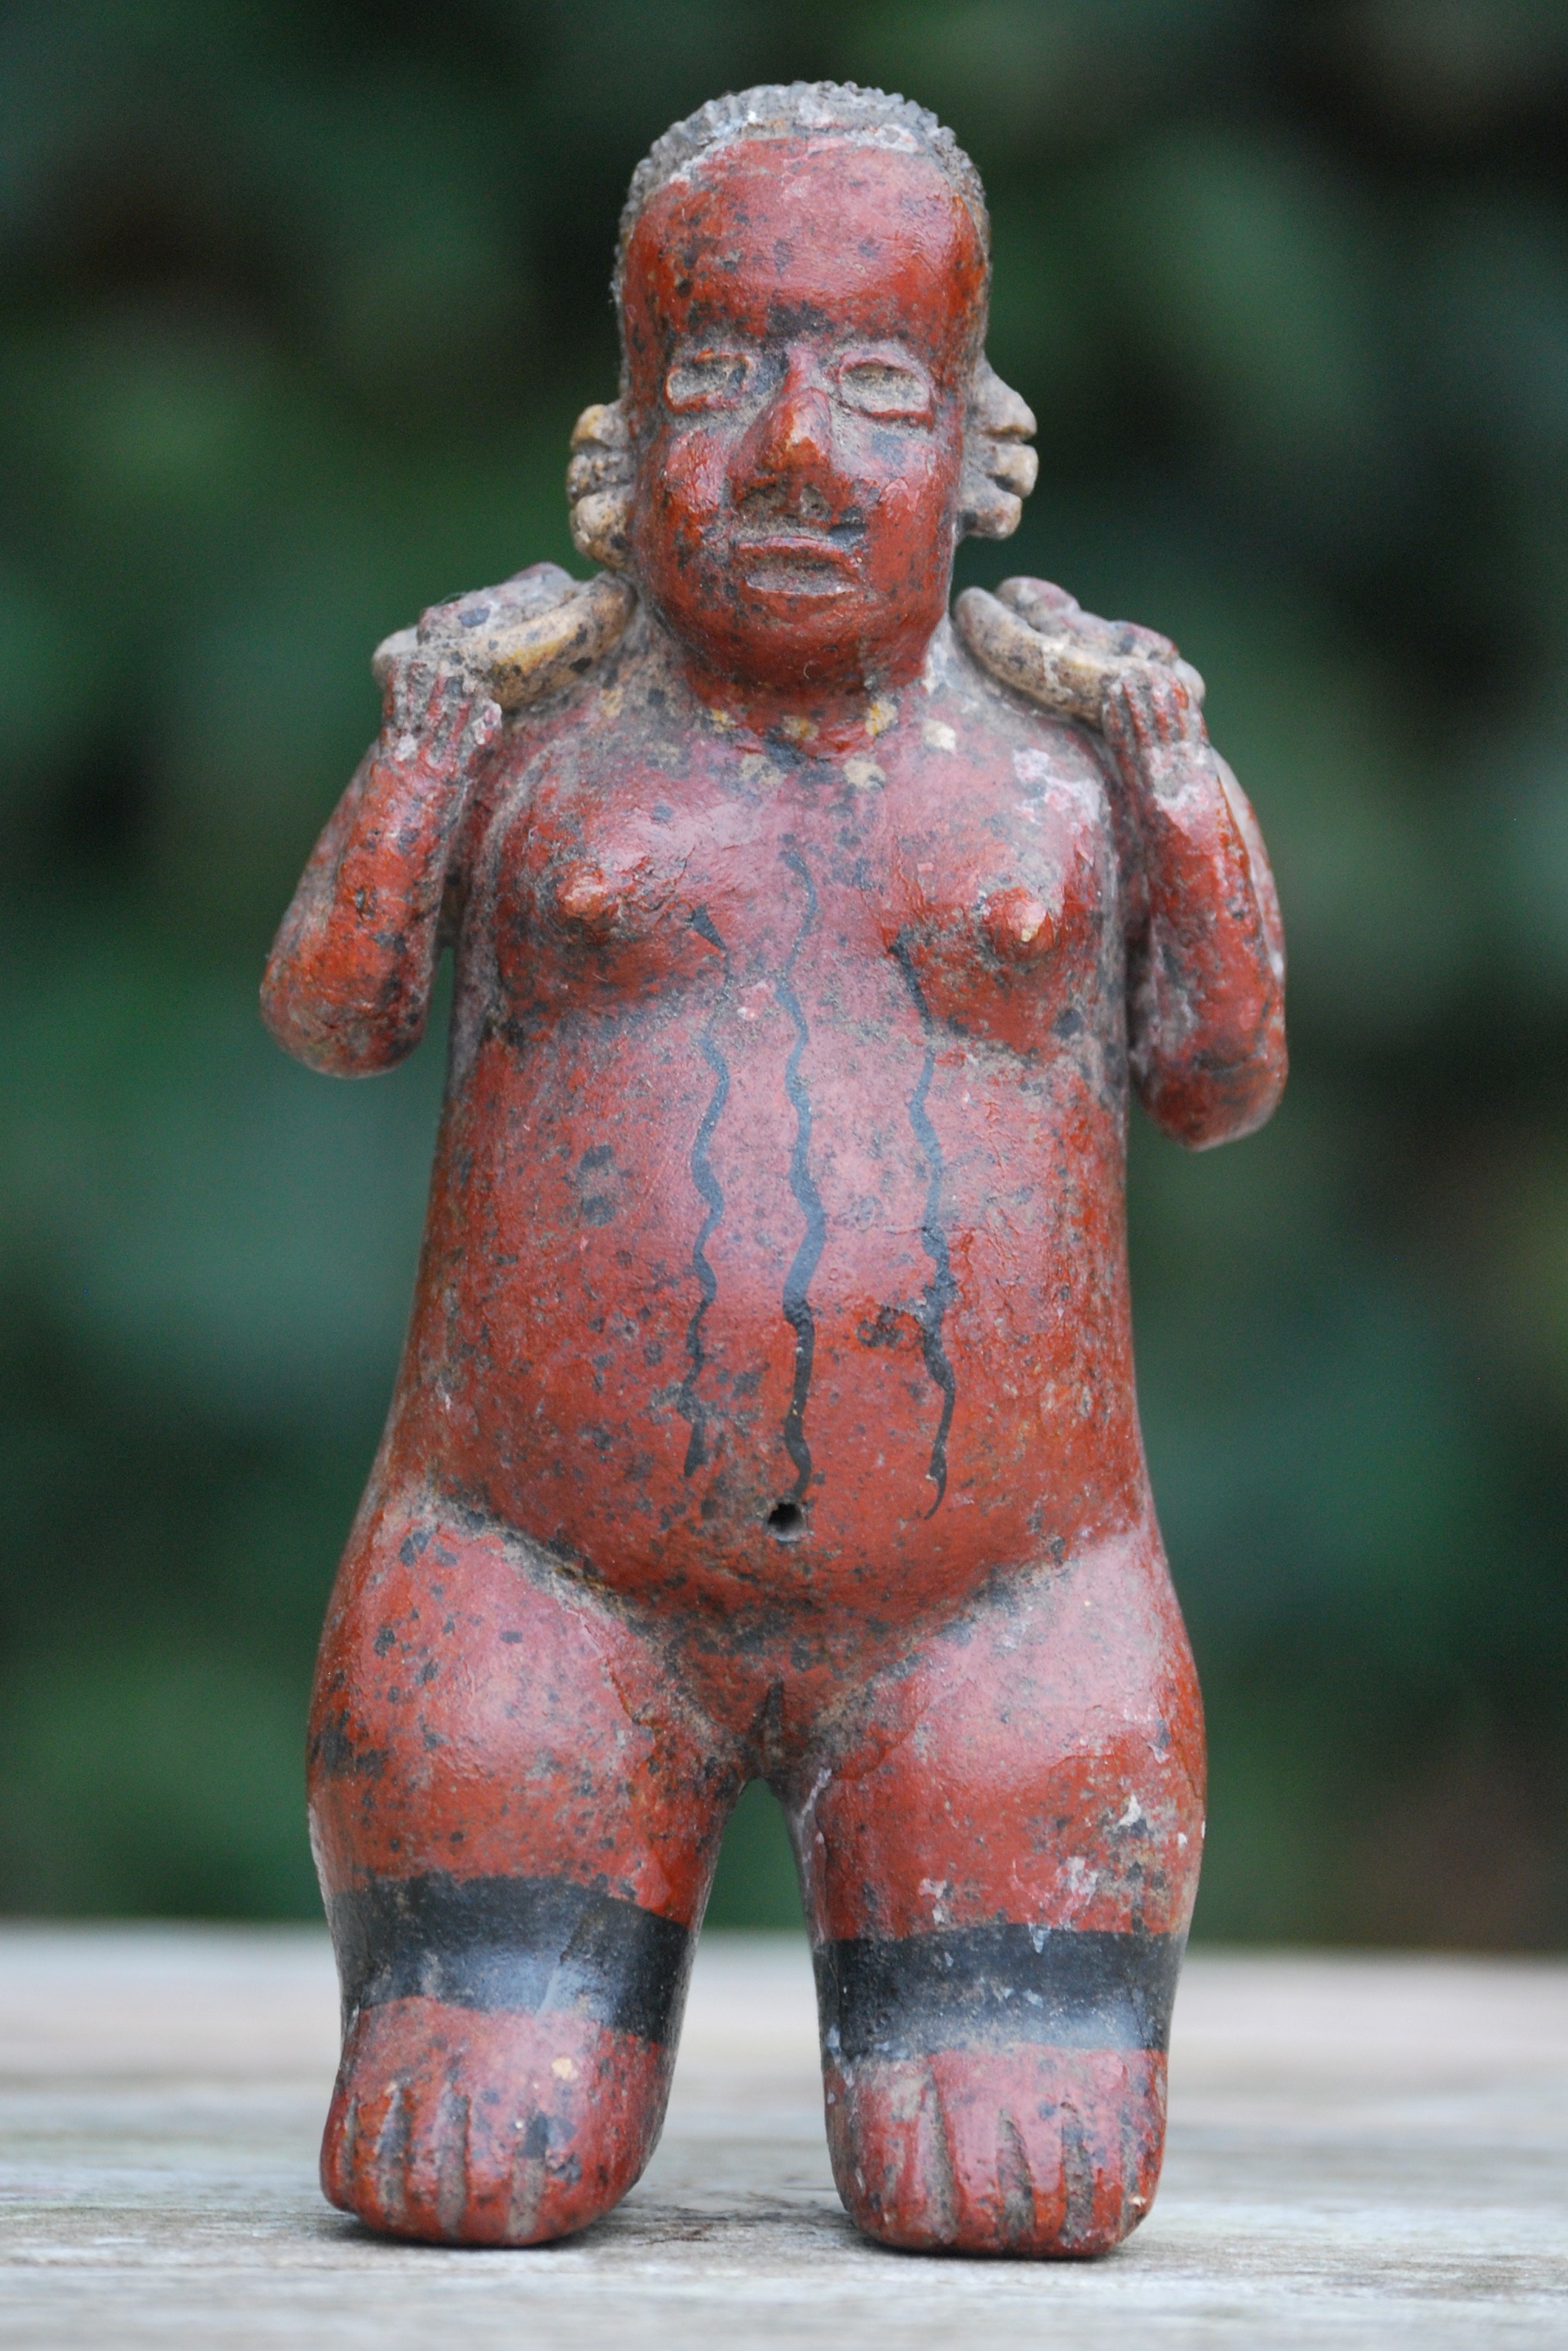
woman, monument, statue, red, sculpture, art, temple, mexico, figurine, culture, carving, fertility, ancient history